Daniela Dessì

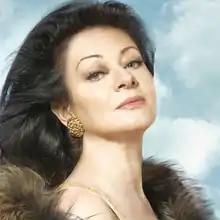
Daniela Dessì, in 2009

Born in Genoa, Italy, Dessì completed her studies at the Arrigo Boito Conservatory in Parma and the Accademia Musicale Chigiana in Siena. She made her operatic debut on 7 December 1978 at Sanremo Casino's theatre as Serpina in "La serva padrona" by Pergolesi during the season of Savona's Teatro dell'Opera Giocosa.